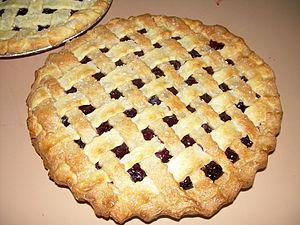
La tarte aux myrtilles ou tarte aux bleuets est une tarte sucrée / pâtisserie garnie de myrtilles ou de bleuets.